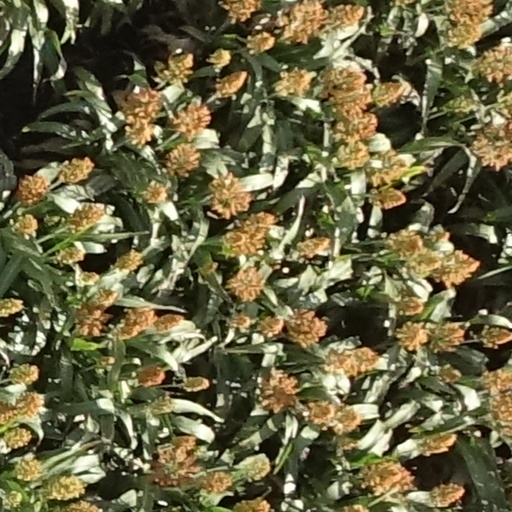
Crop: sorghum